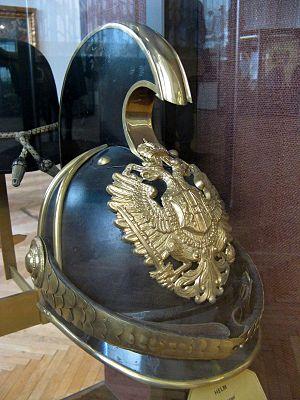
Les Dragons Impériaux et Royaux constituent, avec les Uhlans et les Hussards Impériaux et Royaux, la cavalerie austro-hongroise, de 1867 à la chute de l'empire en 1918. Contrairement aux deux unités précédemment nommées, les dragons ne sont présents qu'au sein de l'armée commune.